Owl Creek Mountains

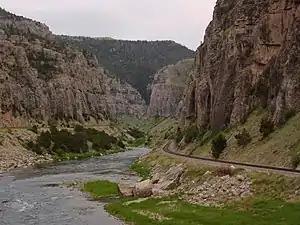
Wind River Canyon on the east side of the Owl Creek Mountains has been extensively studied by geologists

During the Tertiary period, the rivers in the region removed much of the basin fill exposing older bedrock. The rocks in the Owl Creek Range date from the Mississippian age through the Cretaceous period.